Honório Hermeto Carneiro Leão, Marquis of Paraná

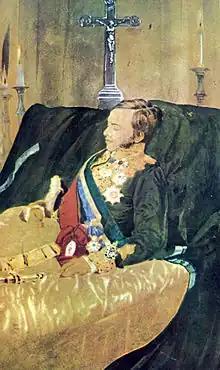
The Marquis of Paraná on his deathbed, 1856

In the end, both the Senate and the Chamber passed the electoral reform—which became known as "Lei dos Círculos" (Law of the Circles)—by a bare margin. The majority of the "saquaremas" voted against the bill. Paraná succeeded because, as founder and leader of the Conservative Party, he "had enormous charisma and a broad personal clientele in the Chamber" and "could (and did) dispense power, prestige, and patronage." Some "saquaremas" voted in favor of the reform out of fear, believing that, should the cabinet fall, the emperor might turn to the Liberals to form a new cabinet, resulting in reprisals and loss of offices throughout the country. On the other hand, the Liberals supported the reform as a means to further weaken the divided Conservative Party.